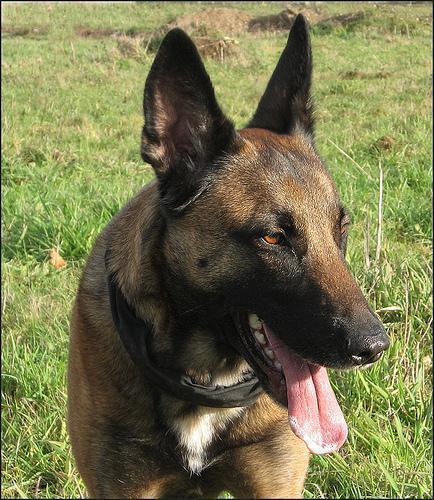
malinois